Adriatic-Danubian Bank

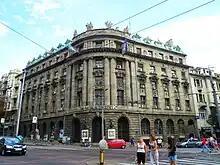
Former head office of the Adriatic-Danubian Bank in Belgrade, designed in 1921 by architect August Rheinfels for the Adriatic Bank and completed in 1924

The Adriatic-Danubian Bank was a significant commercial bank in the interwar Kingdom of Yugoslavia. At the time of the merger that formed it in 1924, it was the third-largest commercial bank in the country. It was liquidated in 1945, together with the entire Yugoslav commercial banking sector.